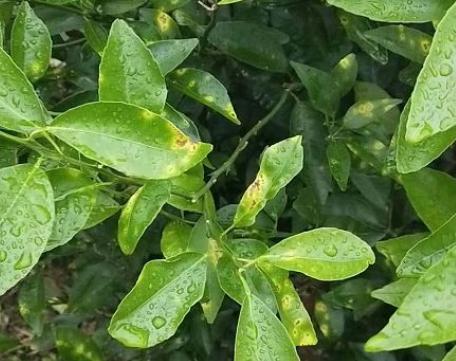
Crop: unknown
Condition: citrus_citrus_canker